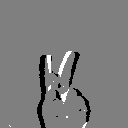
ASL letter: k